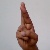
The image shows a hand gesture representing the letter 'R' in Indian Sign Language.